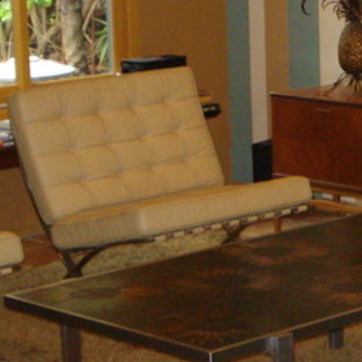
Material: leather